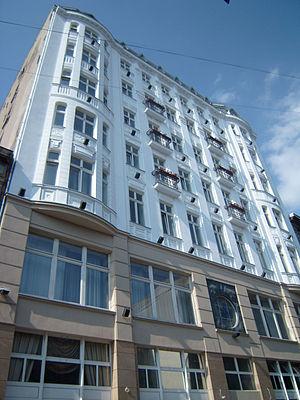
Hôtel Savoy est un roman de l'écrivain autrichien Joseph Roth publié en 1924.